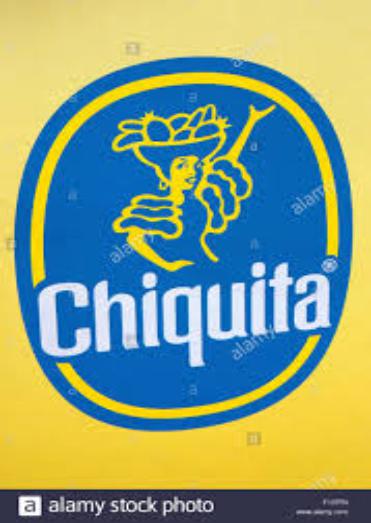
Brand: Chiquita
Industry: Clothes